Parish of Erimeran

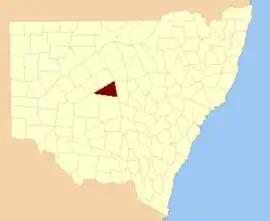
Mouramba County

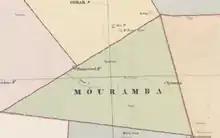
Map of Mouramba County (New South Wales) in 1886.

Erimeran Parish in Mouramba County, central New South Wales is a cadasteral parish of Australia. The topography of the parish is generally flat with a thin scrub forest and the main economy of the area is agriculture.